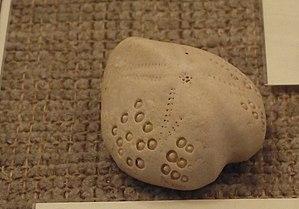
Lovenia est un genre d'oursins irréguliers de la famille des Loveniidae.
« Red sea urchin 'almost immortal' », BBC News, ‎ 24 novembre 2003
Les Loveniidae sont une famille d'oursins, de l'ordre des Spatangoida.